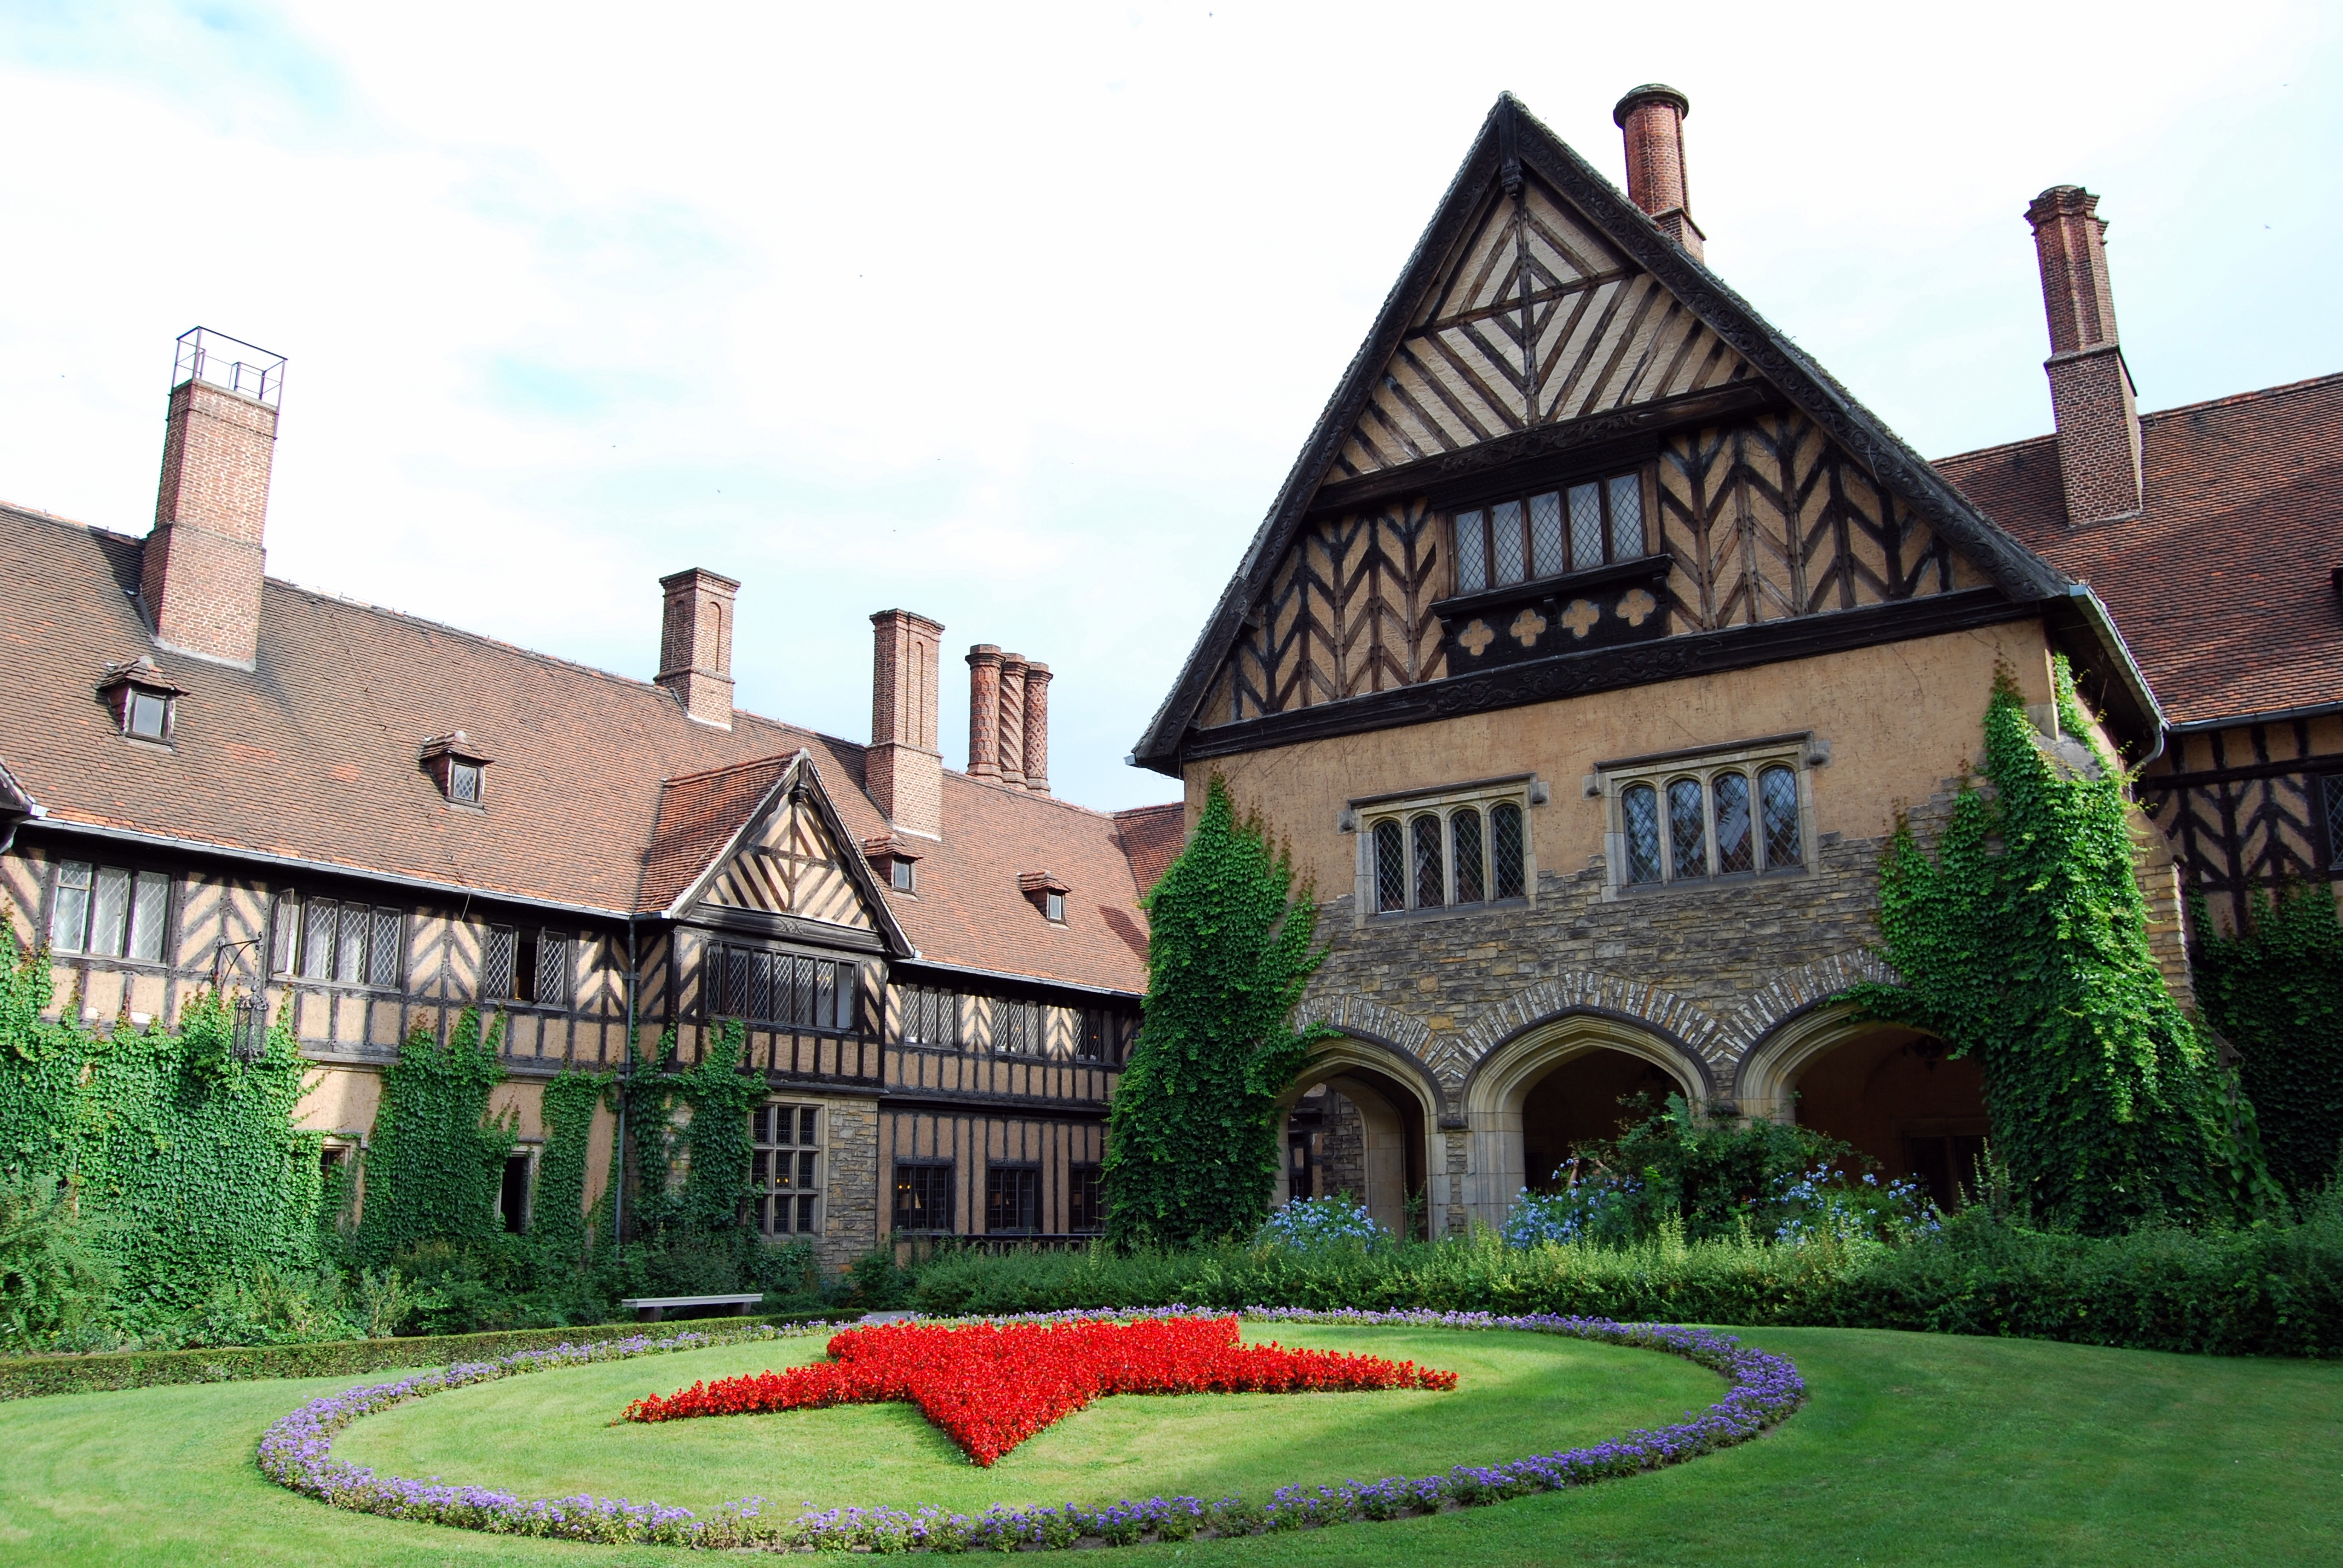
farm, lawn, mansion, house, building, chateau, home, construction, cottage, castle, facade, property, farmhouse, germany, estate, palazzo, potsdam, manor house, stately home, residential area, cecilienhof